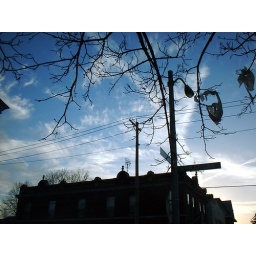
plastic bag still in tree